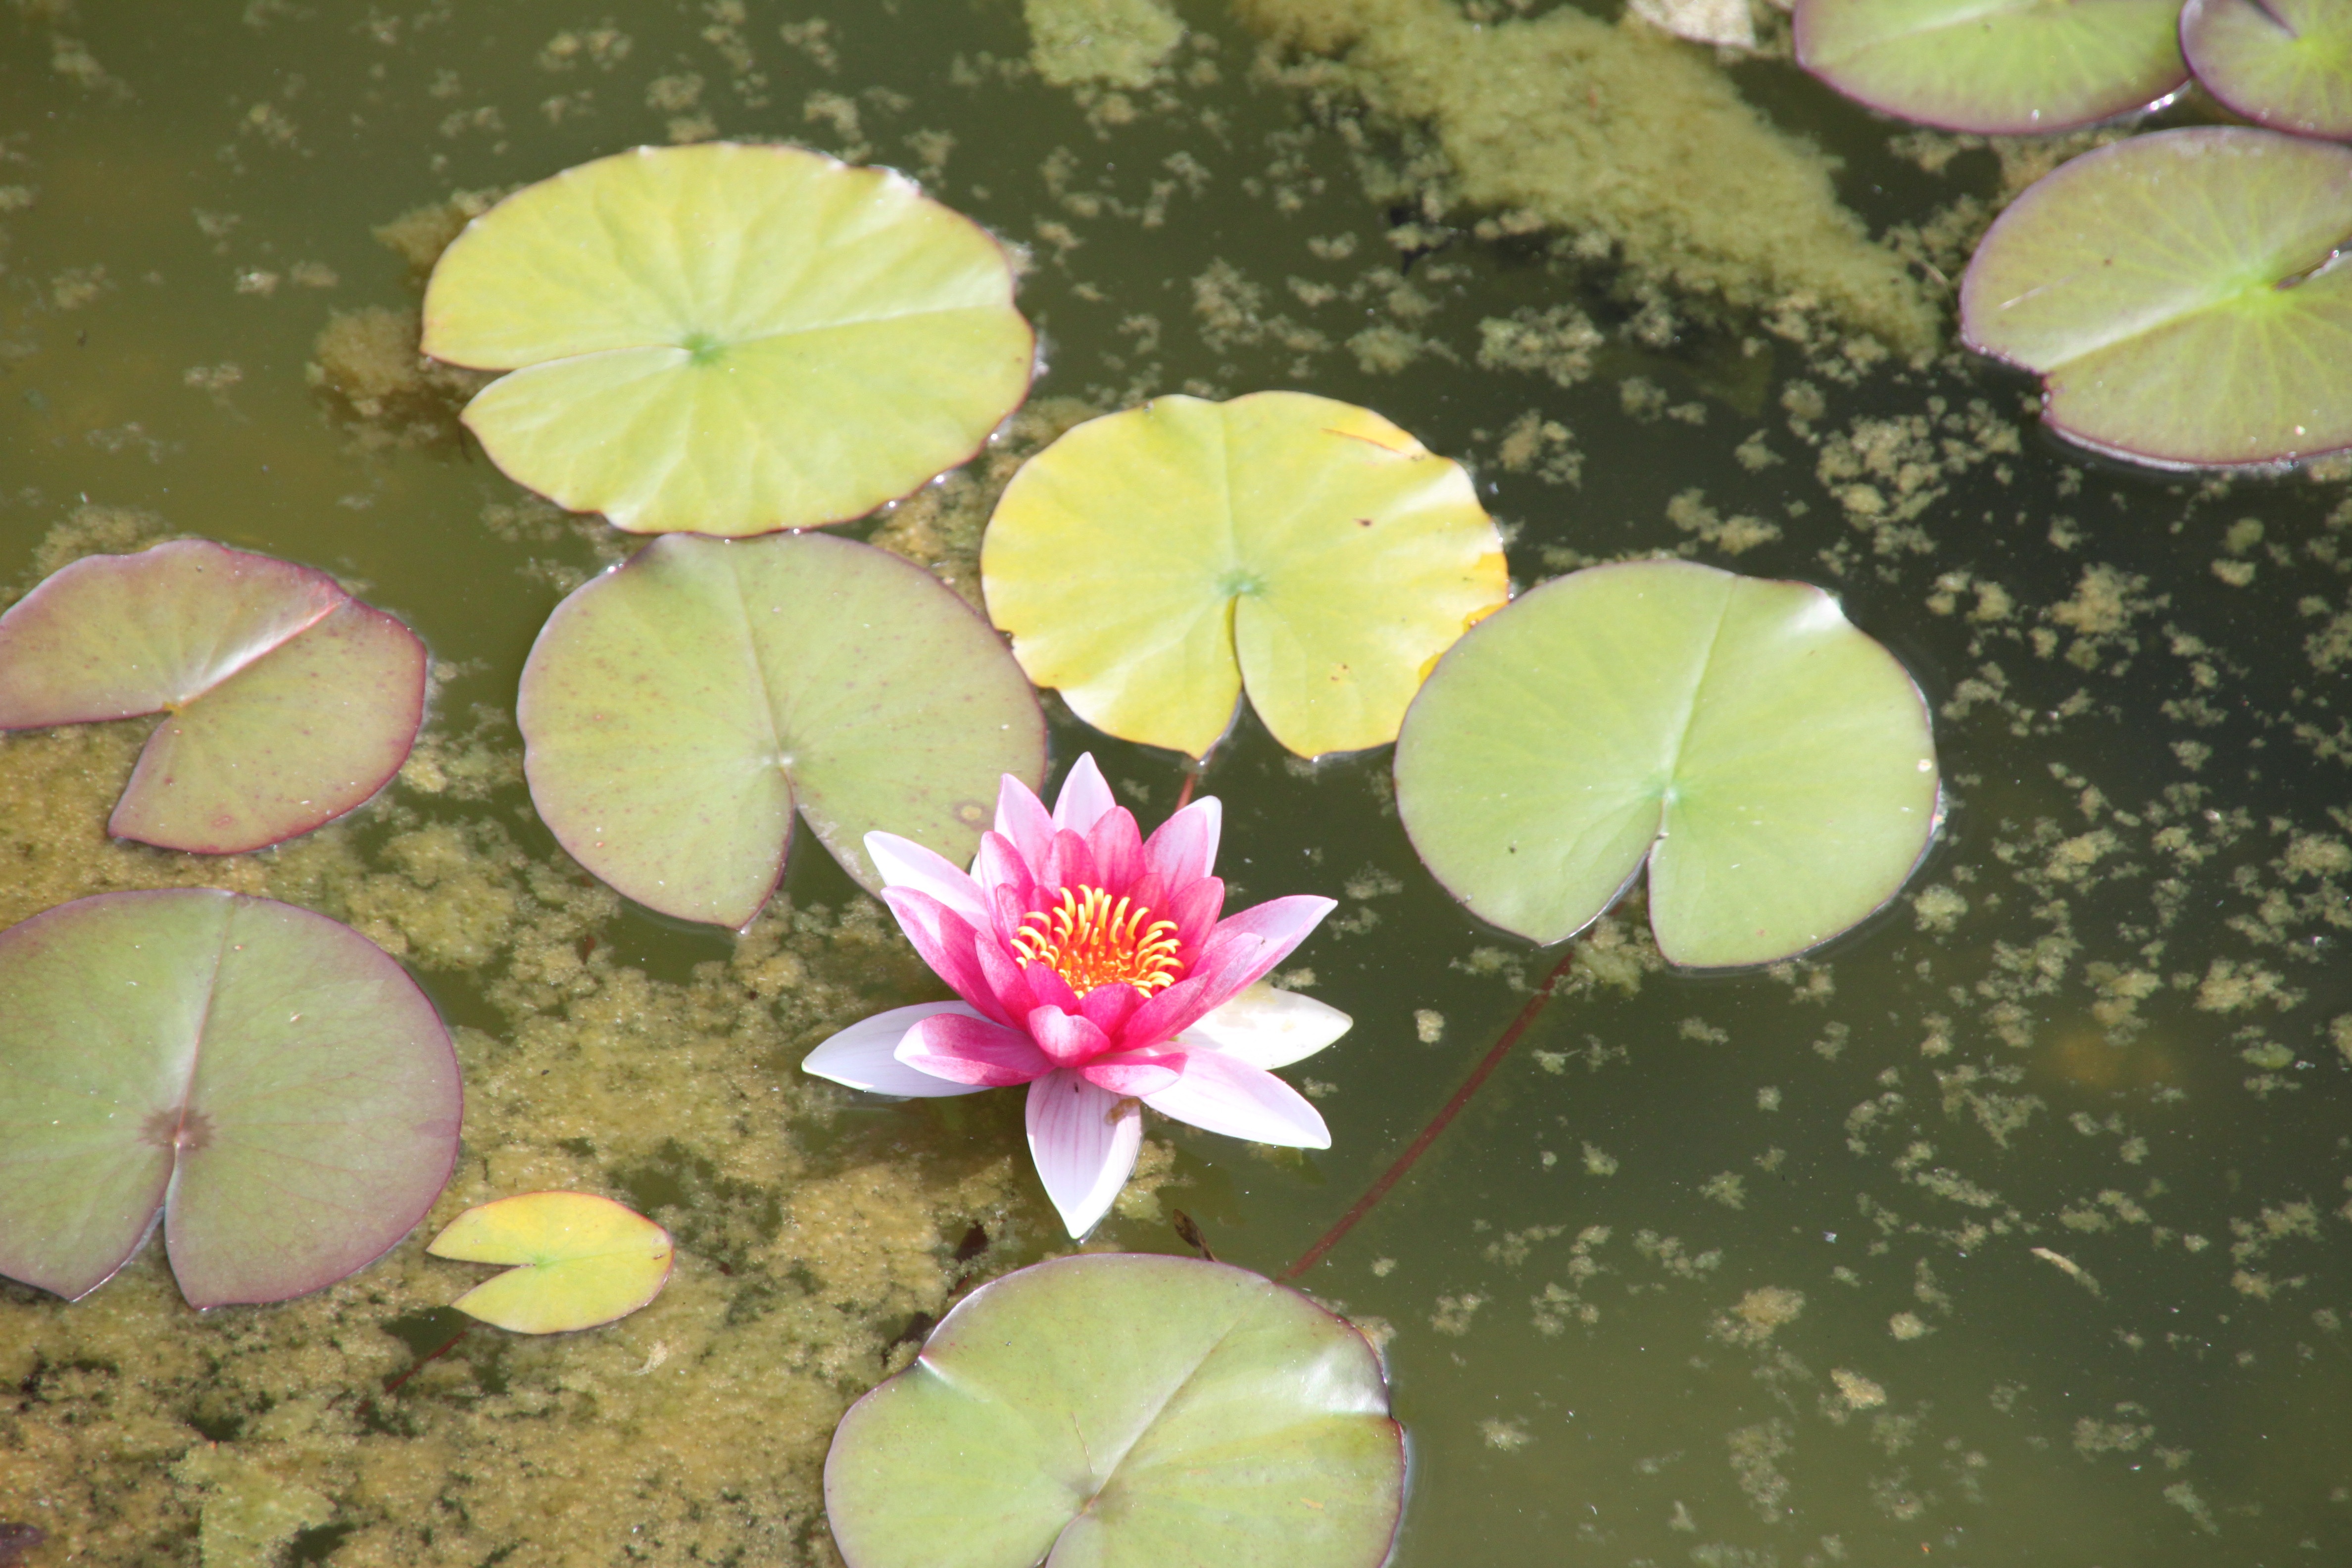
water, plant, leaf, flower, petal, pond, botany, garden, sacred lotus, aquatic plant, flora, water lily, wildflower, lotus, flowering plant, annual plant, land plant, lotus family